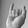
ASL letter: I